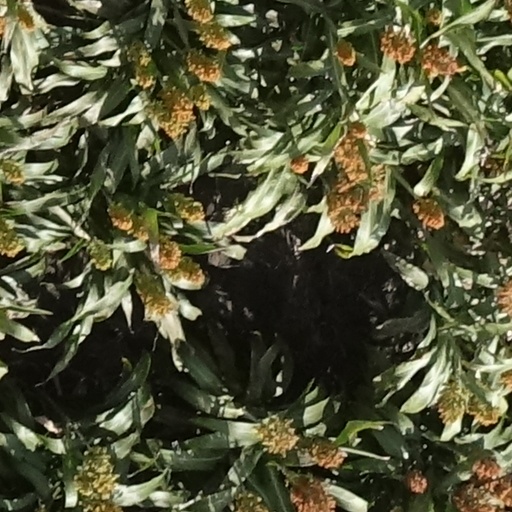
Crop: sorghum